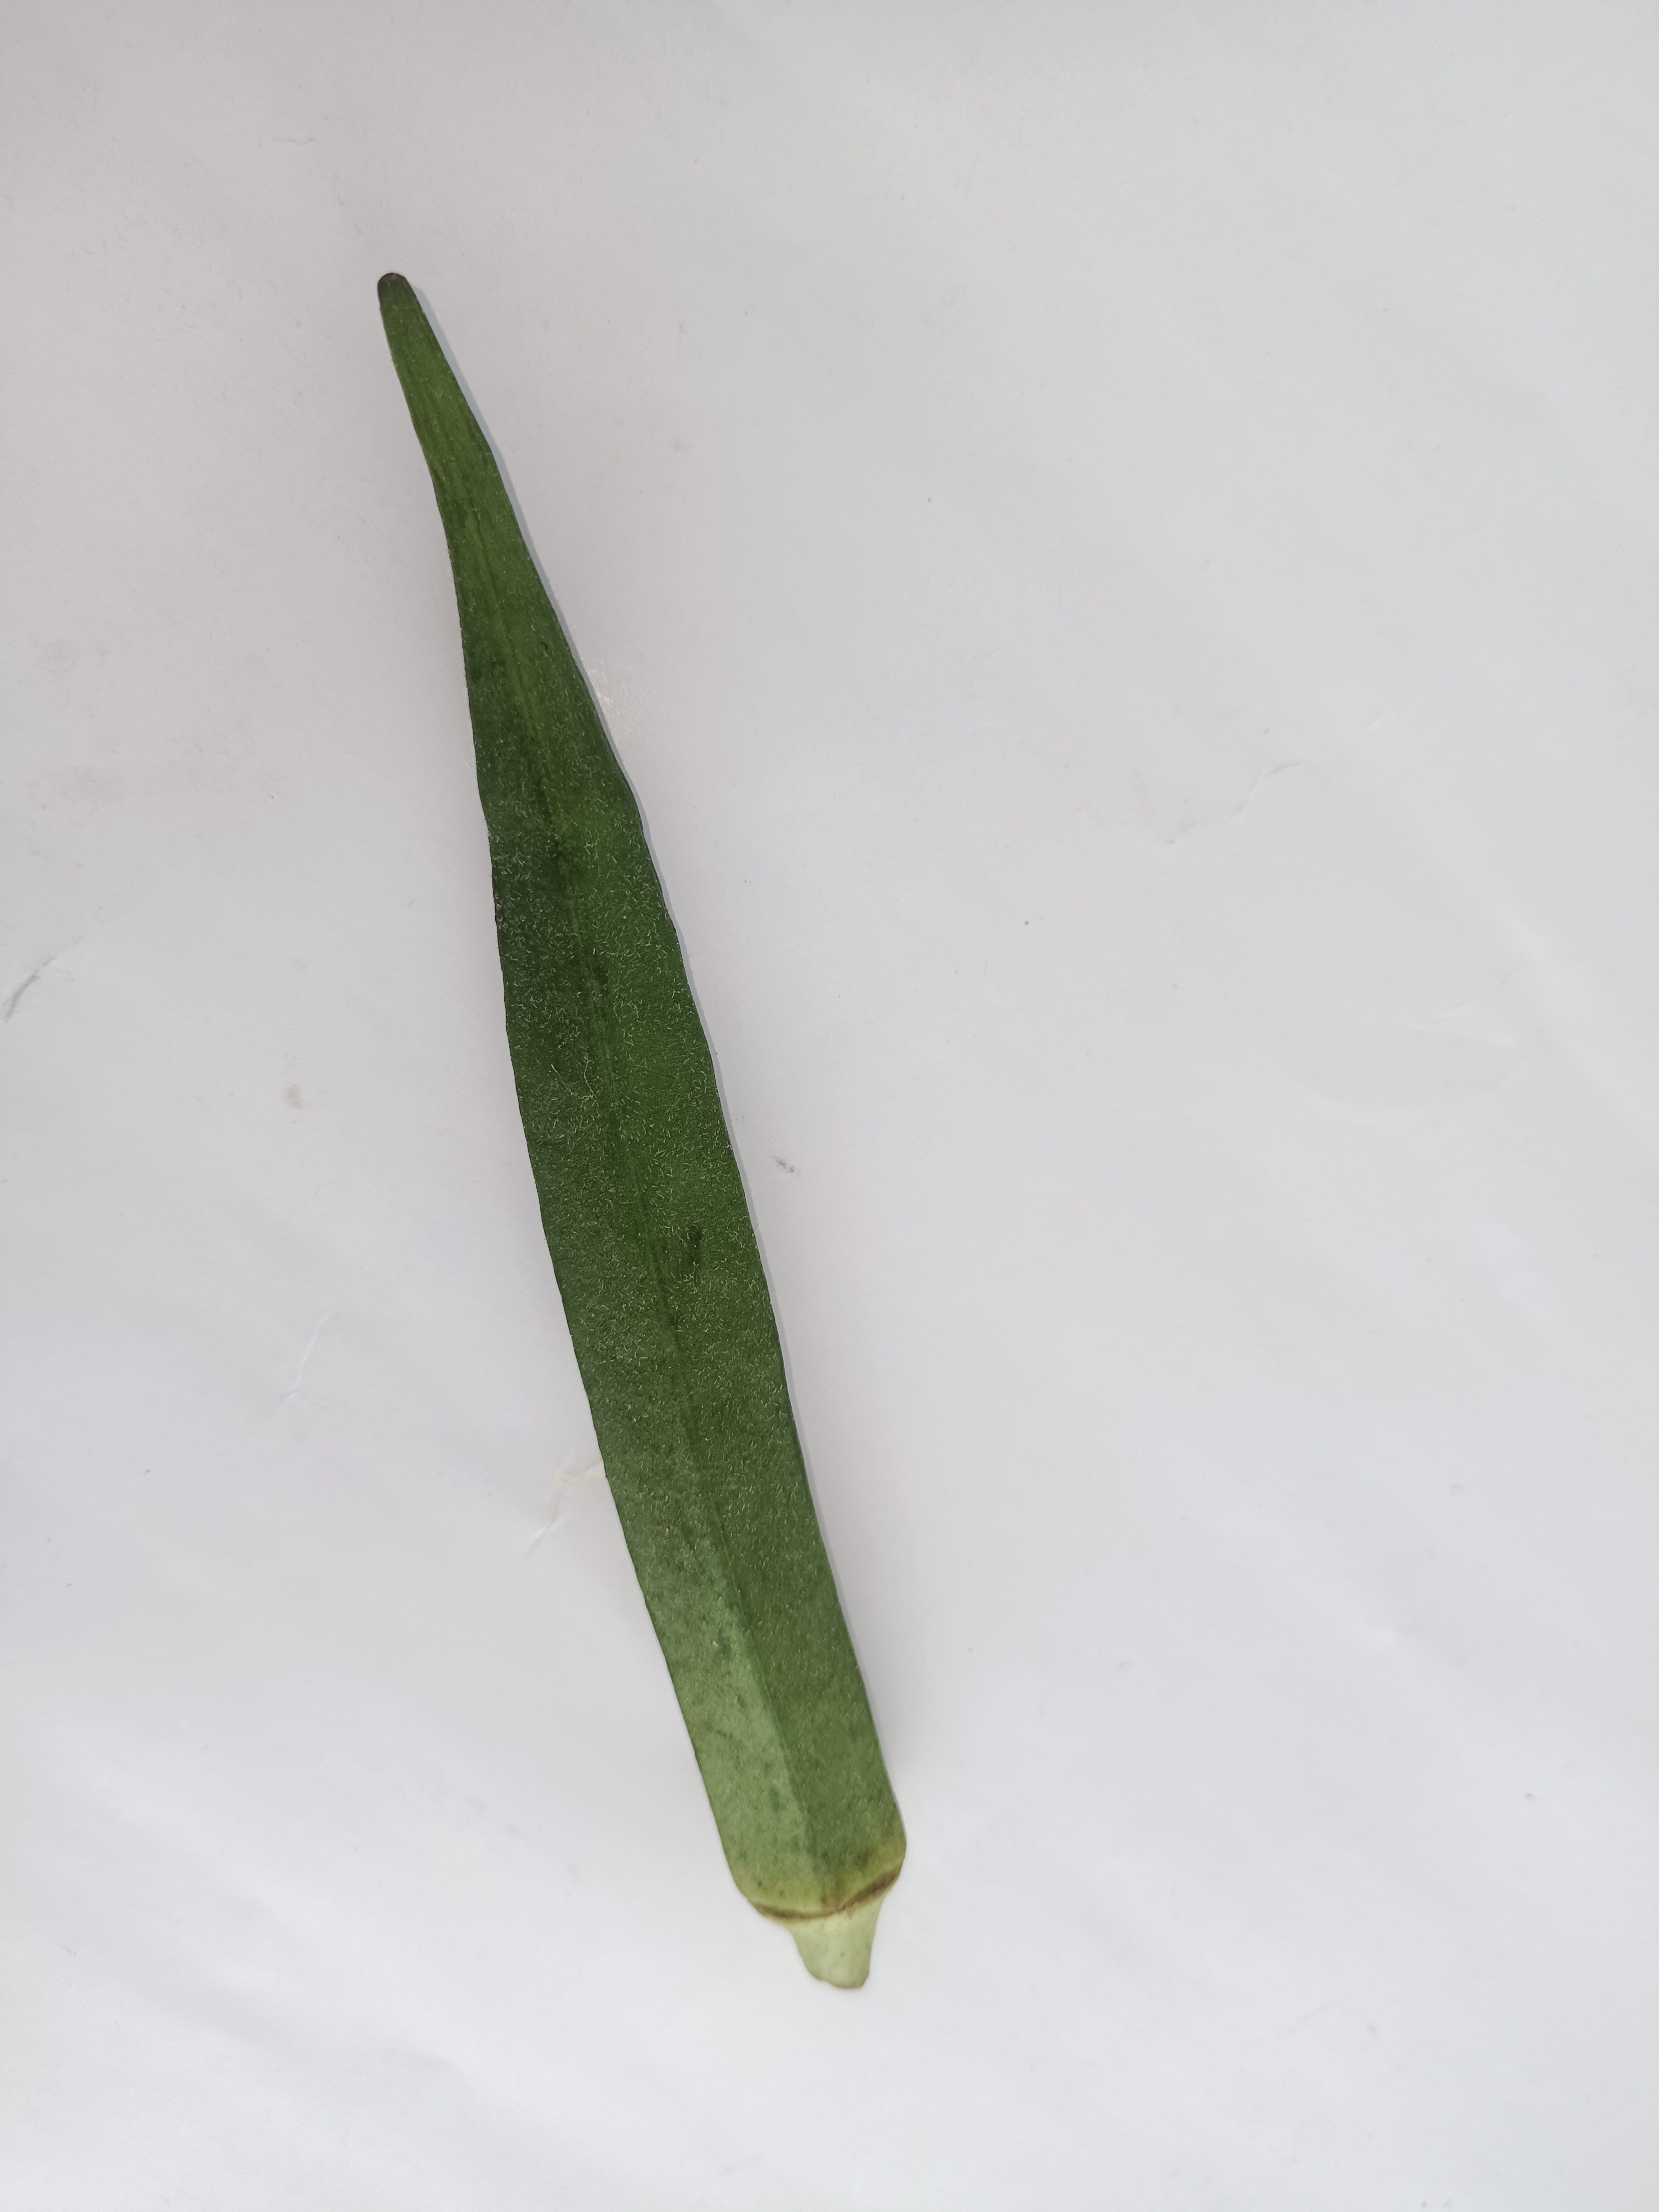
Label: Abelmoschus esculentus